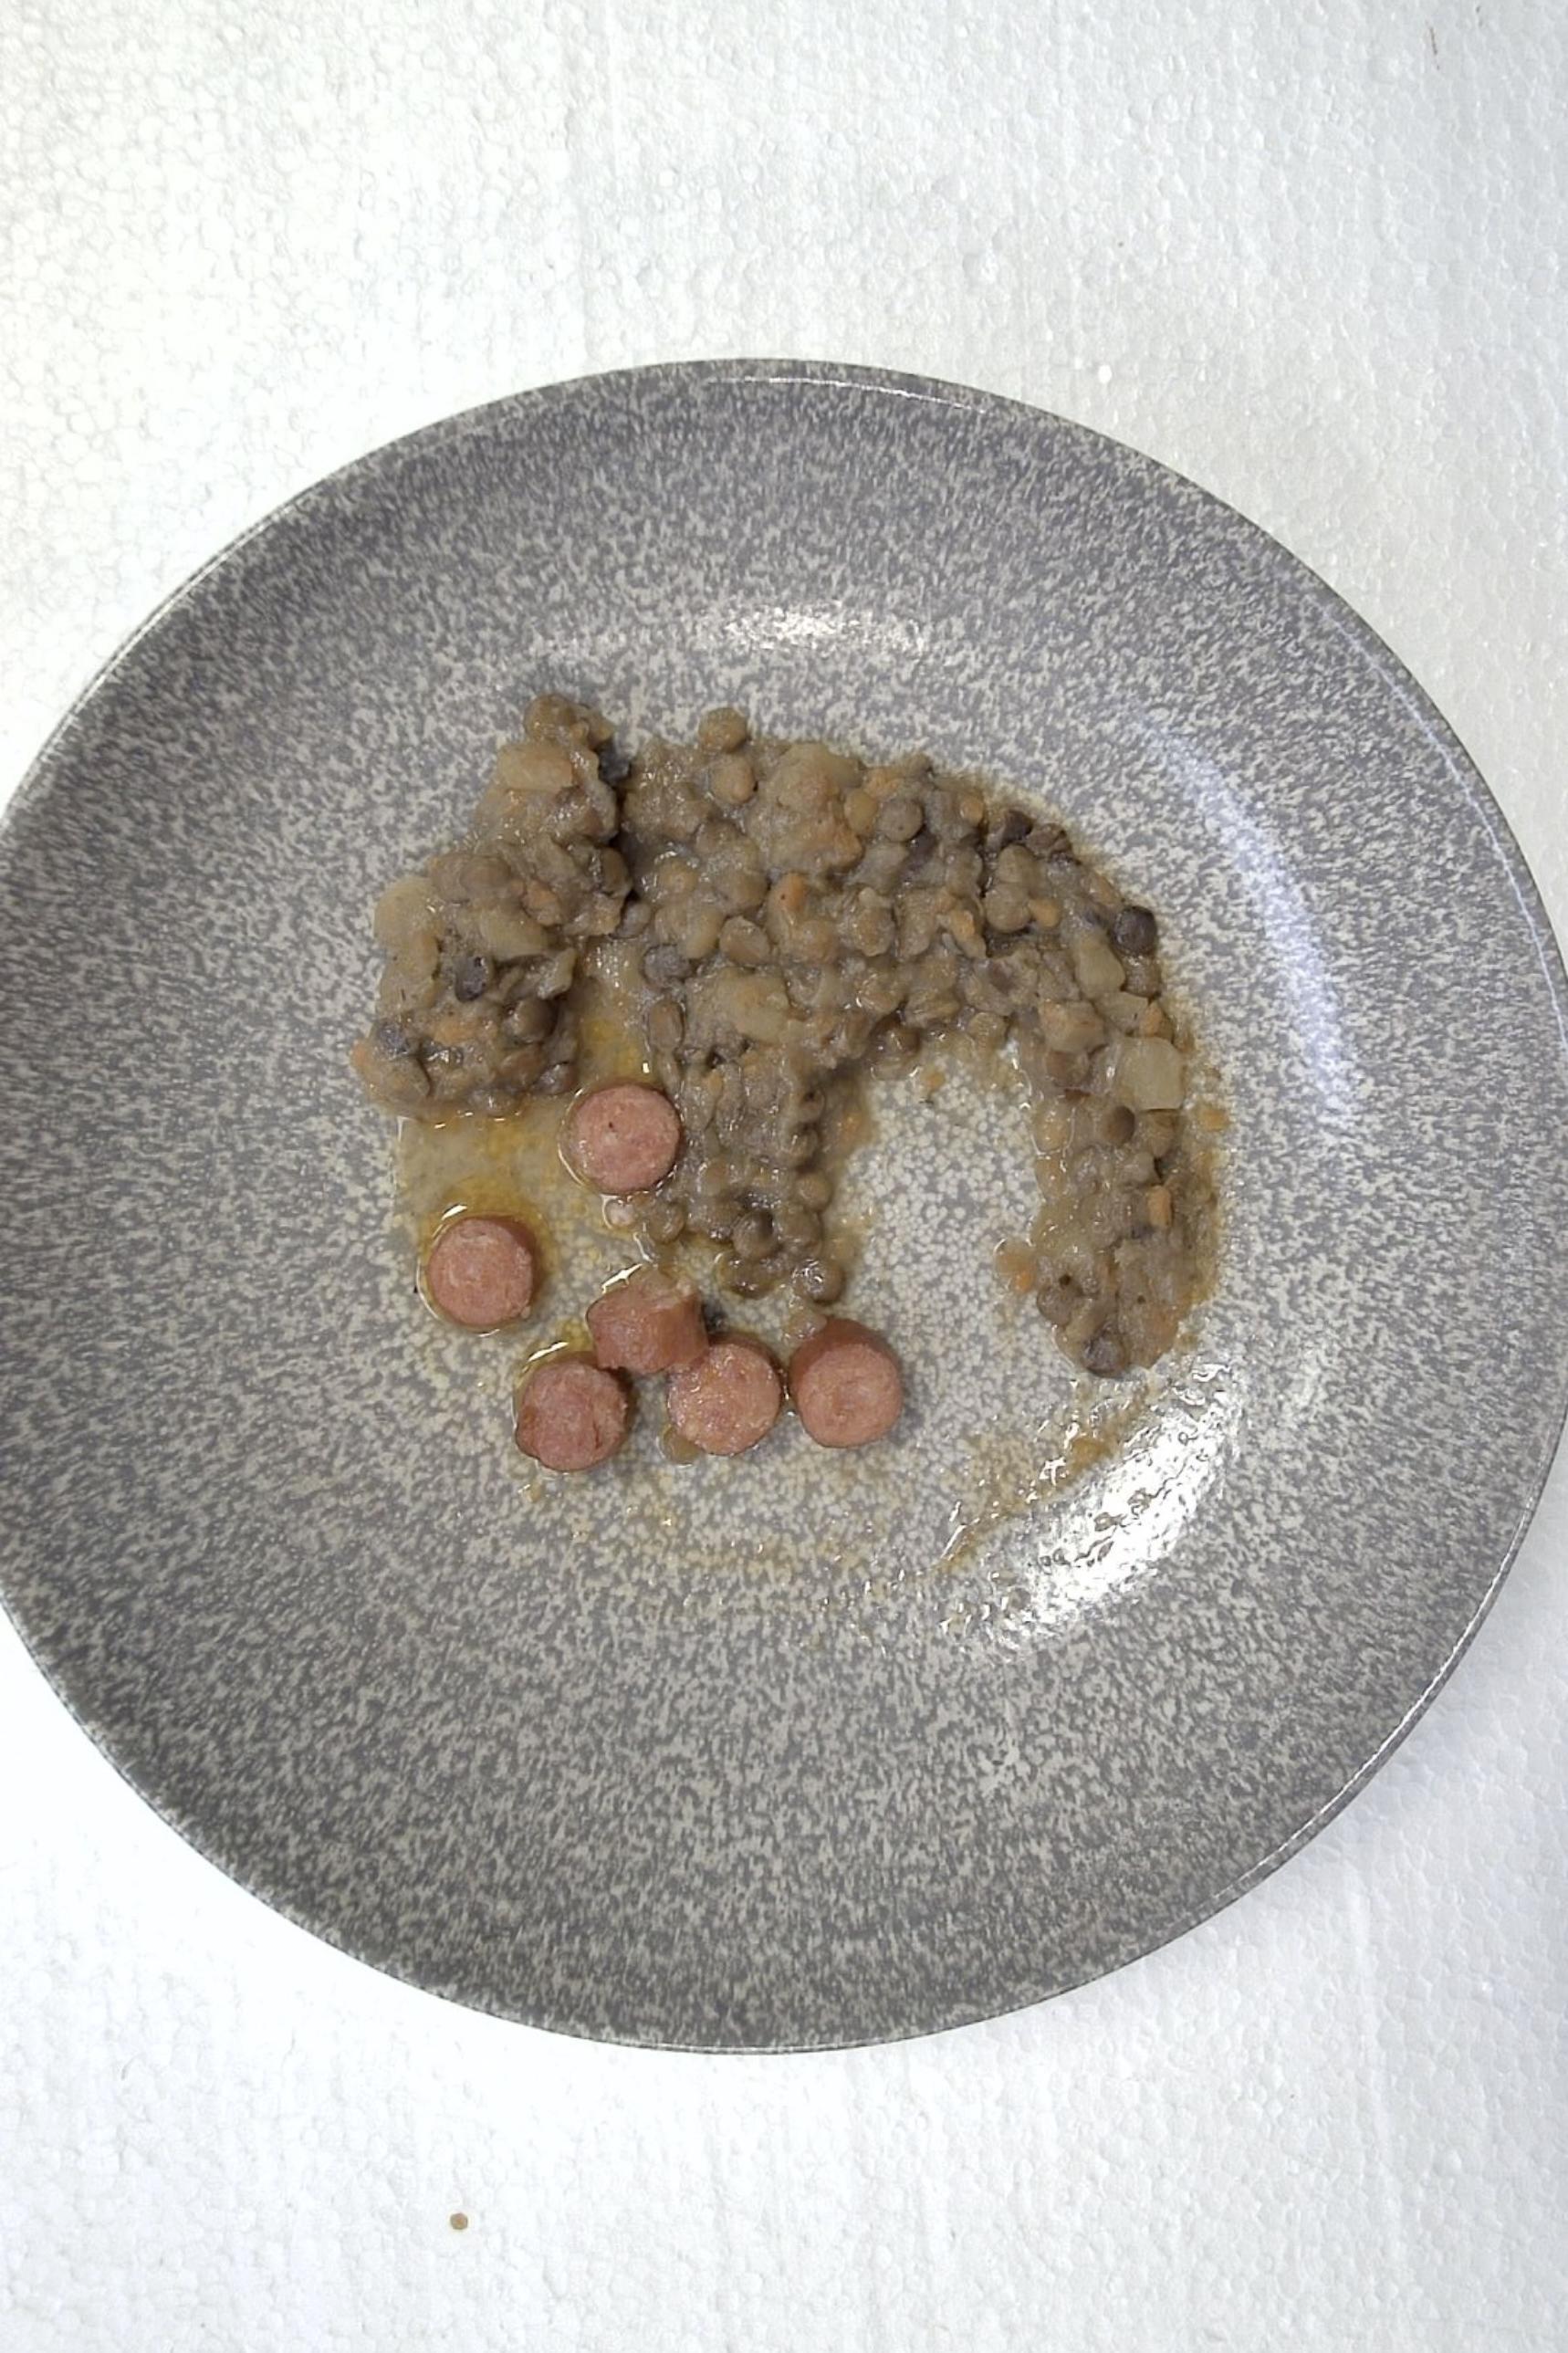
Dish: Klassischer Linseneintopf mit Mettwurst
Portion size: Normale Portion
Ingredients: lentil-stew, ham-sausage
Weight as served: 360 g
Energy as served: 424.8 kcal (1.779,680 kJ)
Fat: 23.24 g (saturated: 9.08 g)
Carbohydrates: 32.04 g (sugar: 5.32 g)
Protein: 19.32 g
Salt: 3.84 g
Weight after return: 0 g
Energy after return: 0 kcal